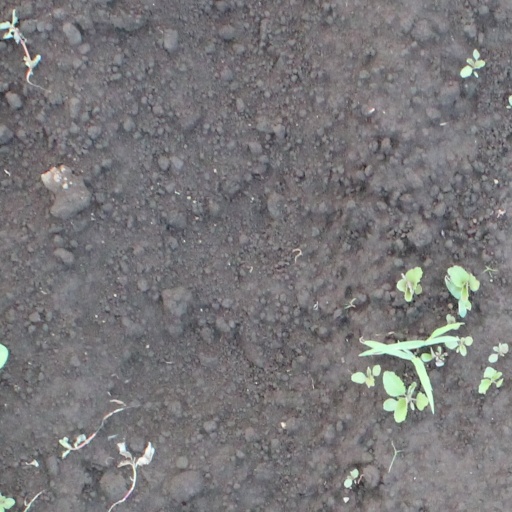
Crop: soybean